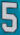
Number: 5